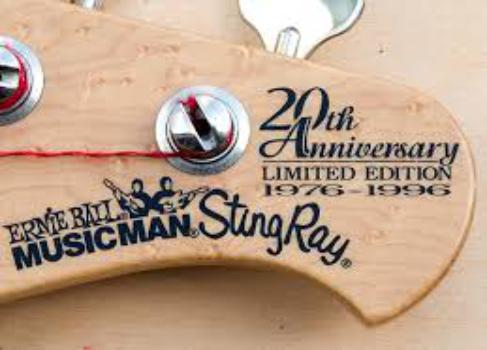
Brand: music man-2
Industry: Leisure